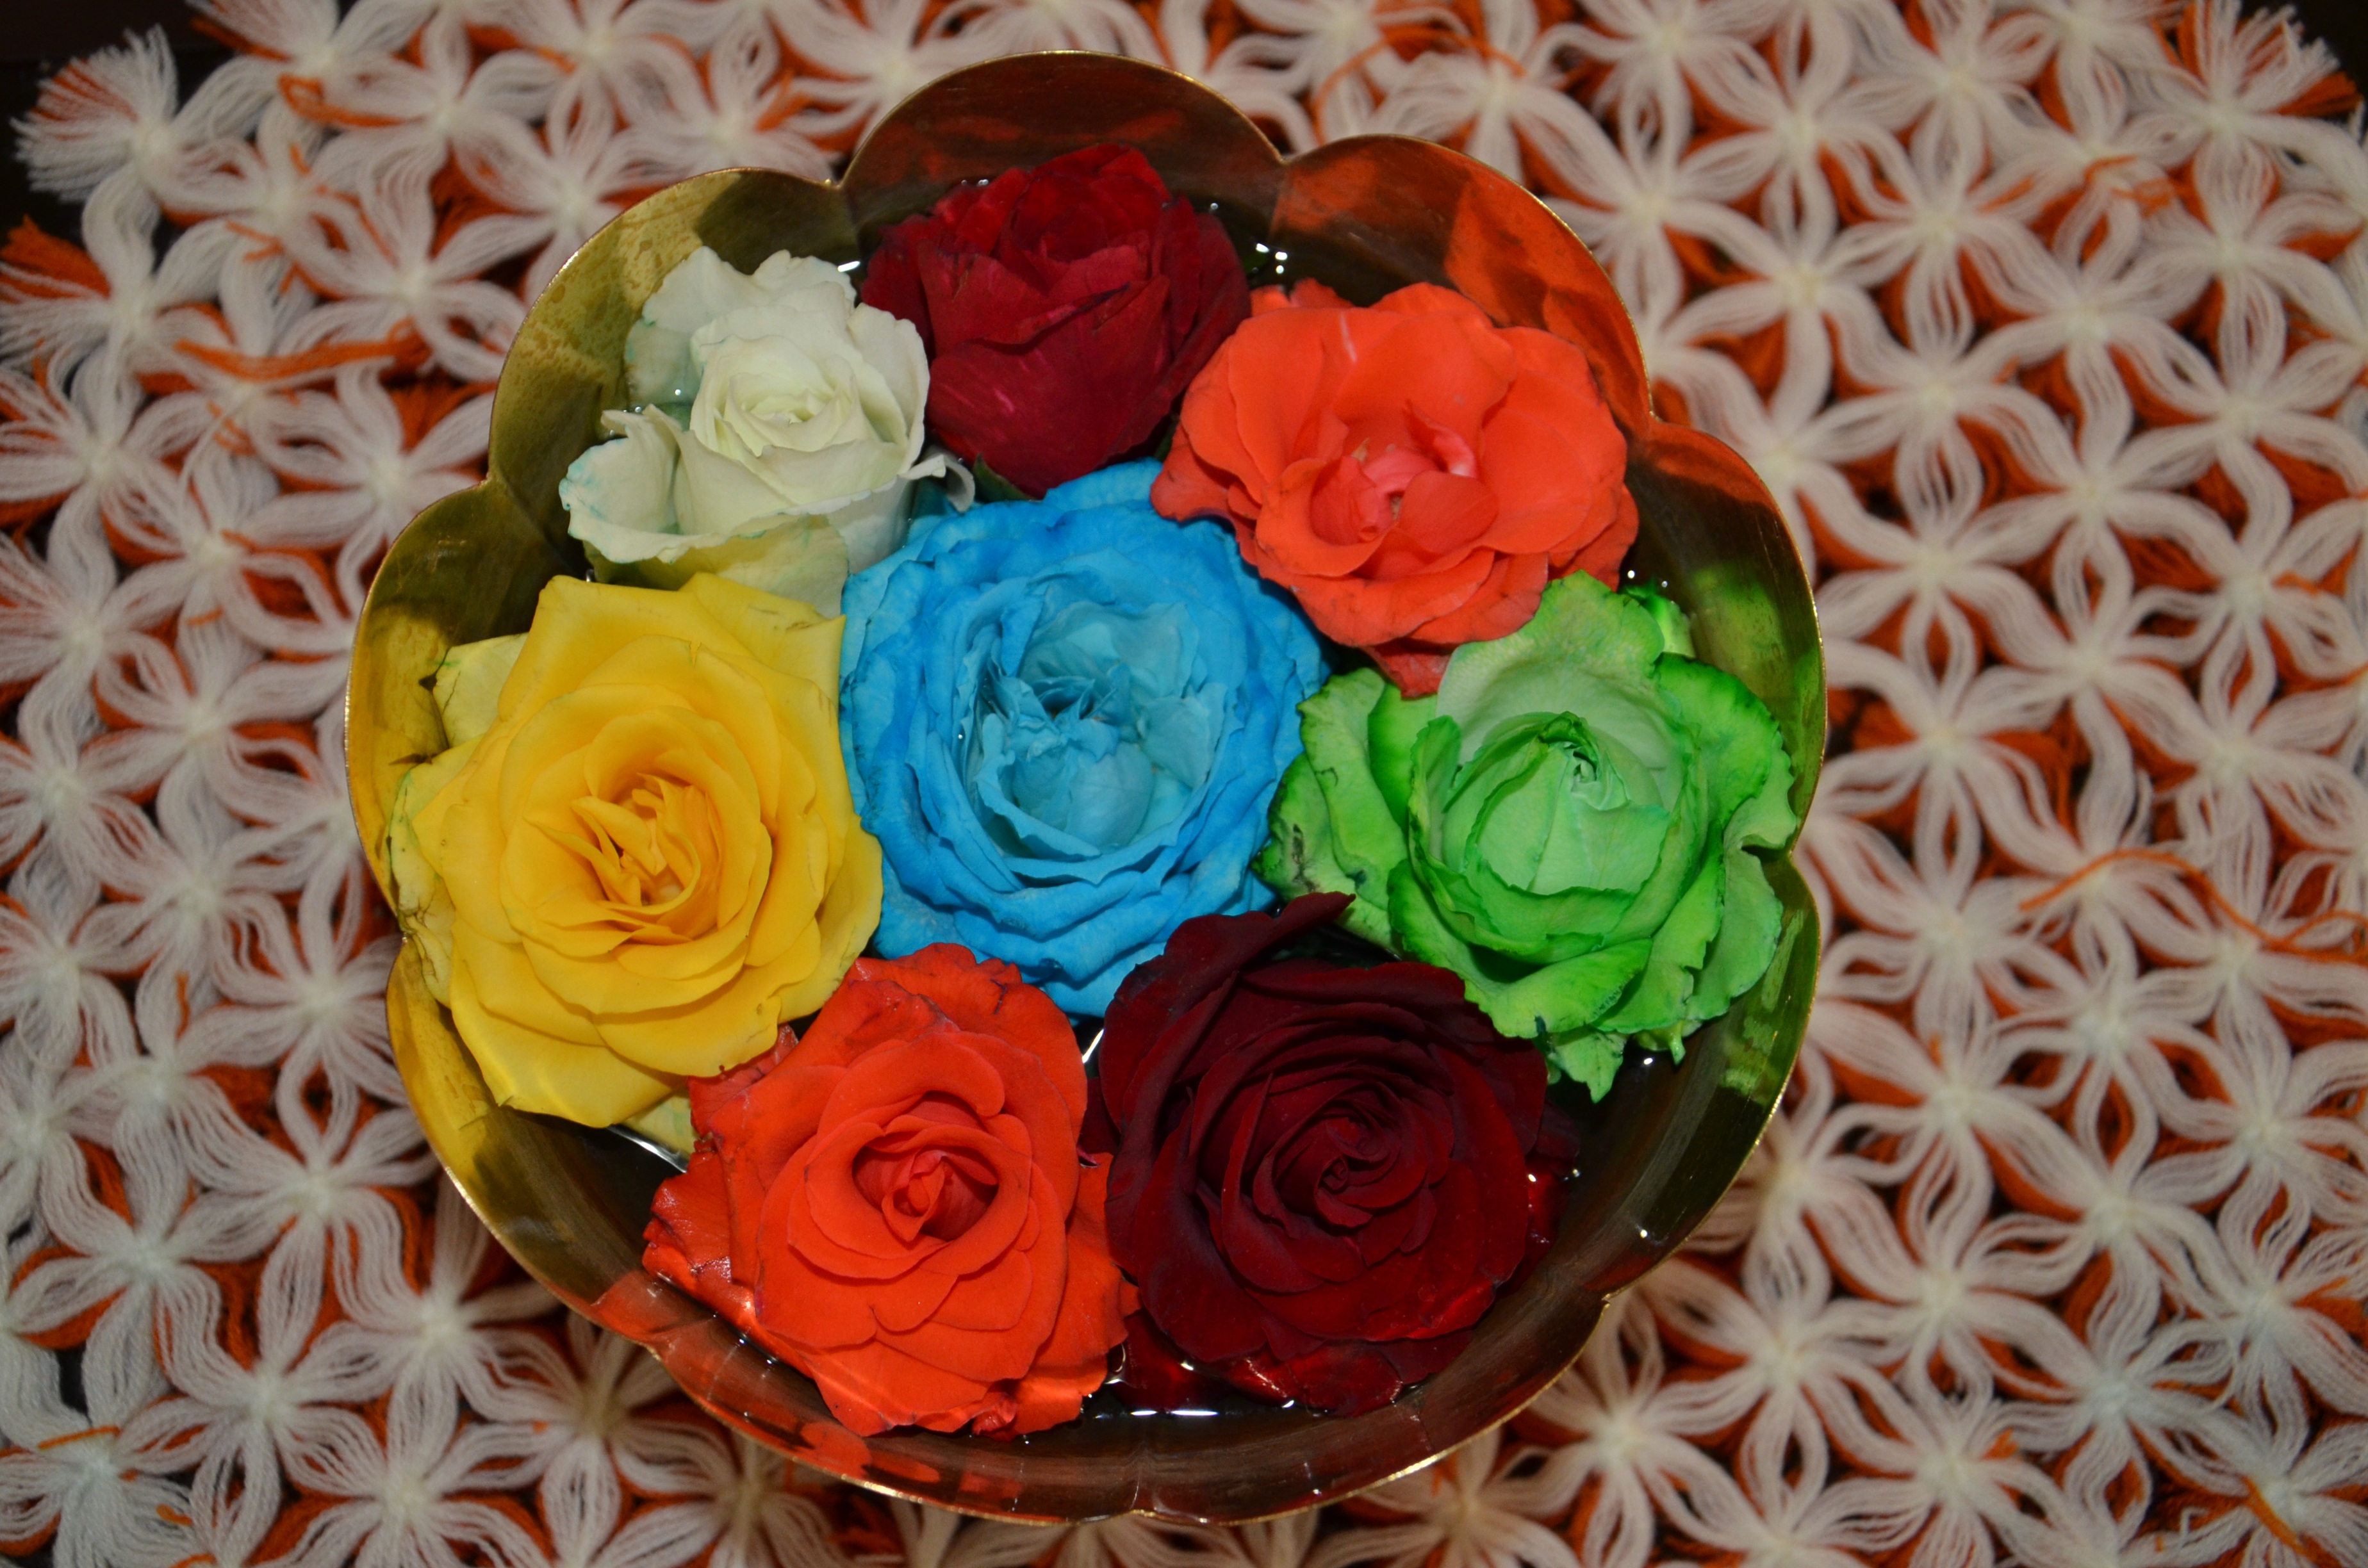
plant, flower, petal, rose, food, red, natural, flowers, 2013, floristry, flowering plant, garden roses, rose family, flower bouquet, cut flowers, floral design, land plant, flower arranging, colorful roses